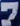
Number: 7